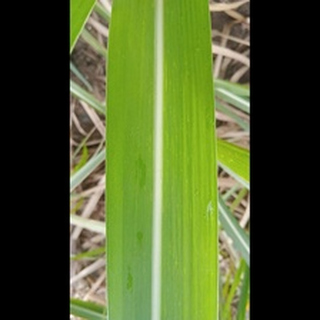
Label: healthy_sugarcane